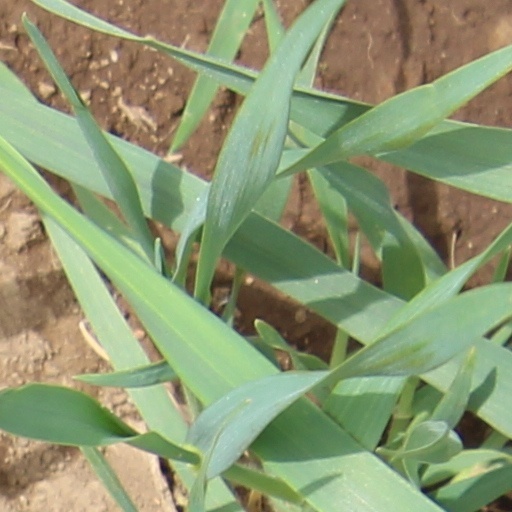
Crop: wheat